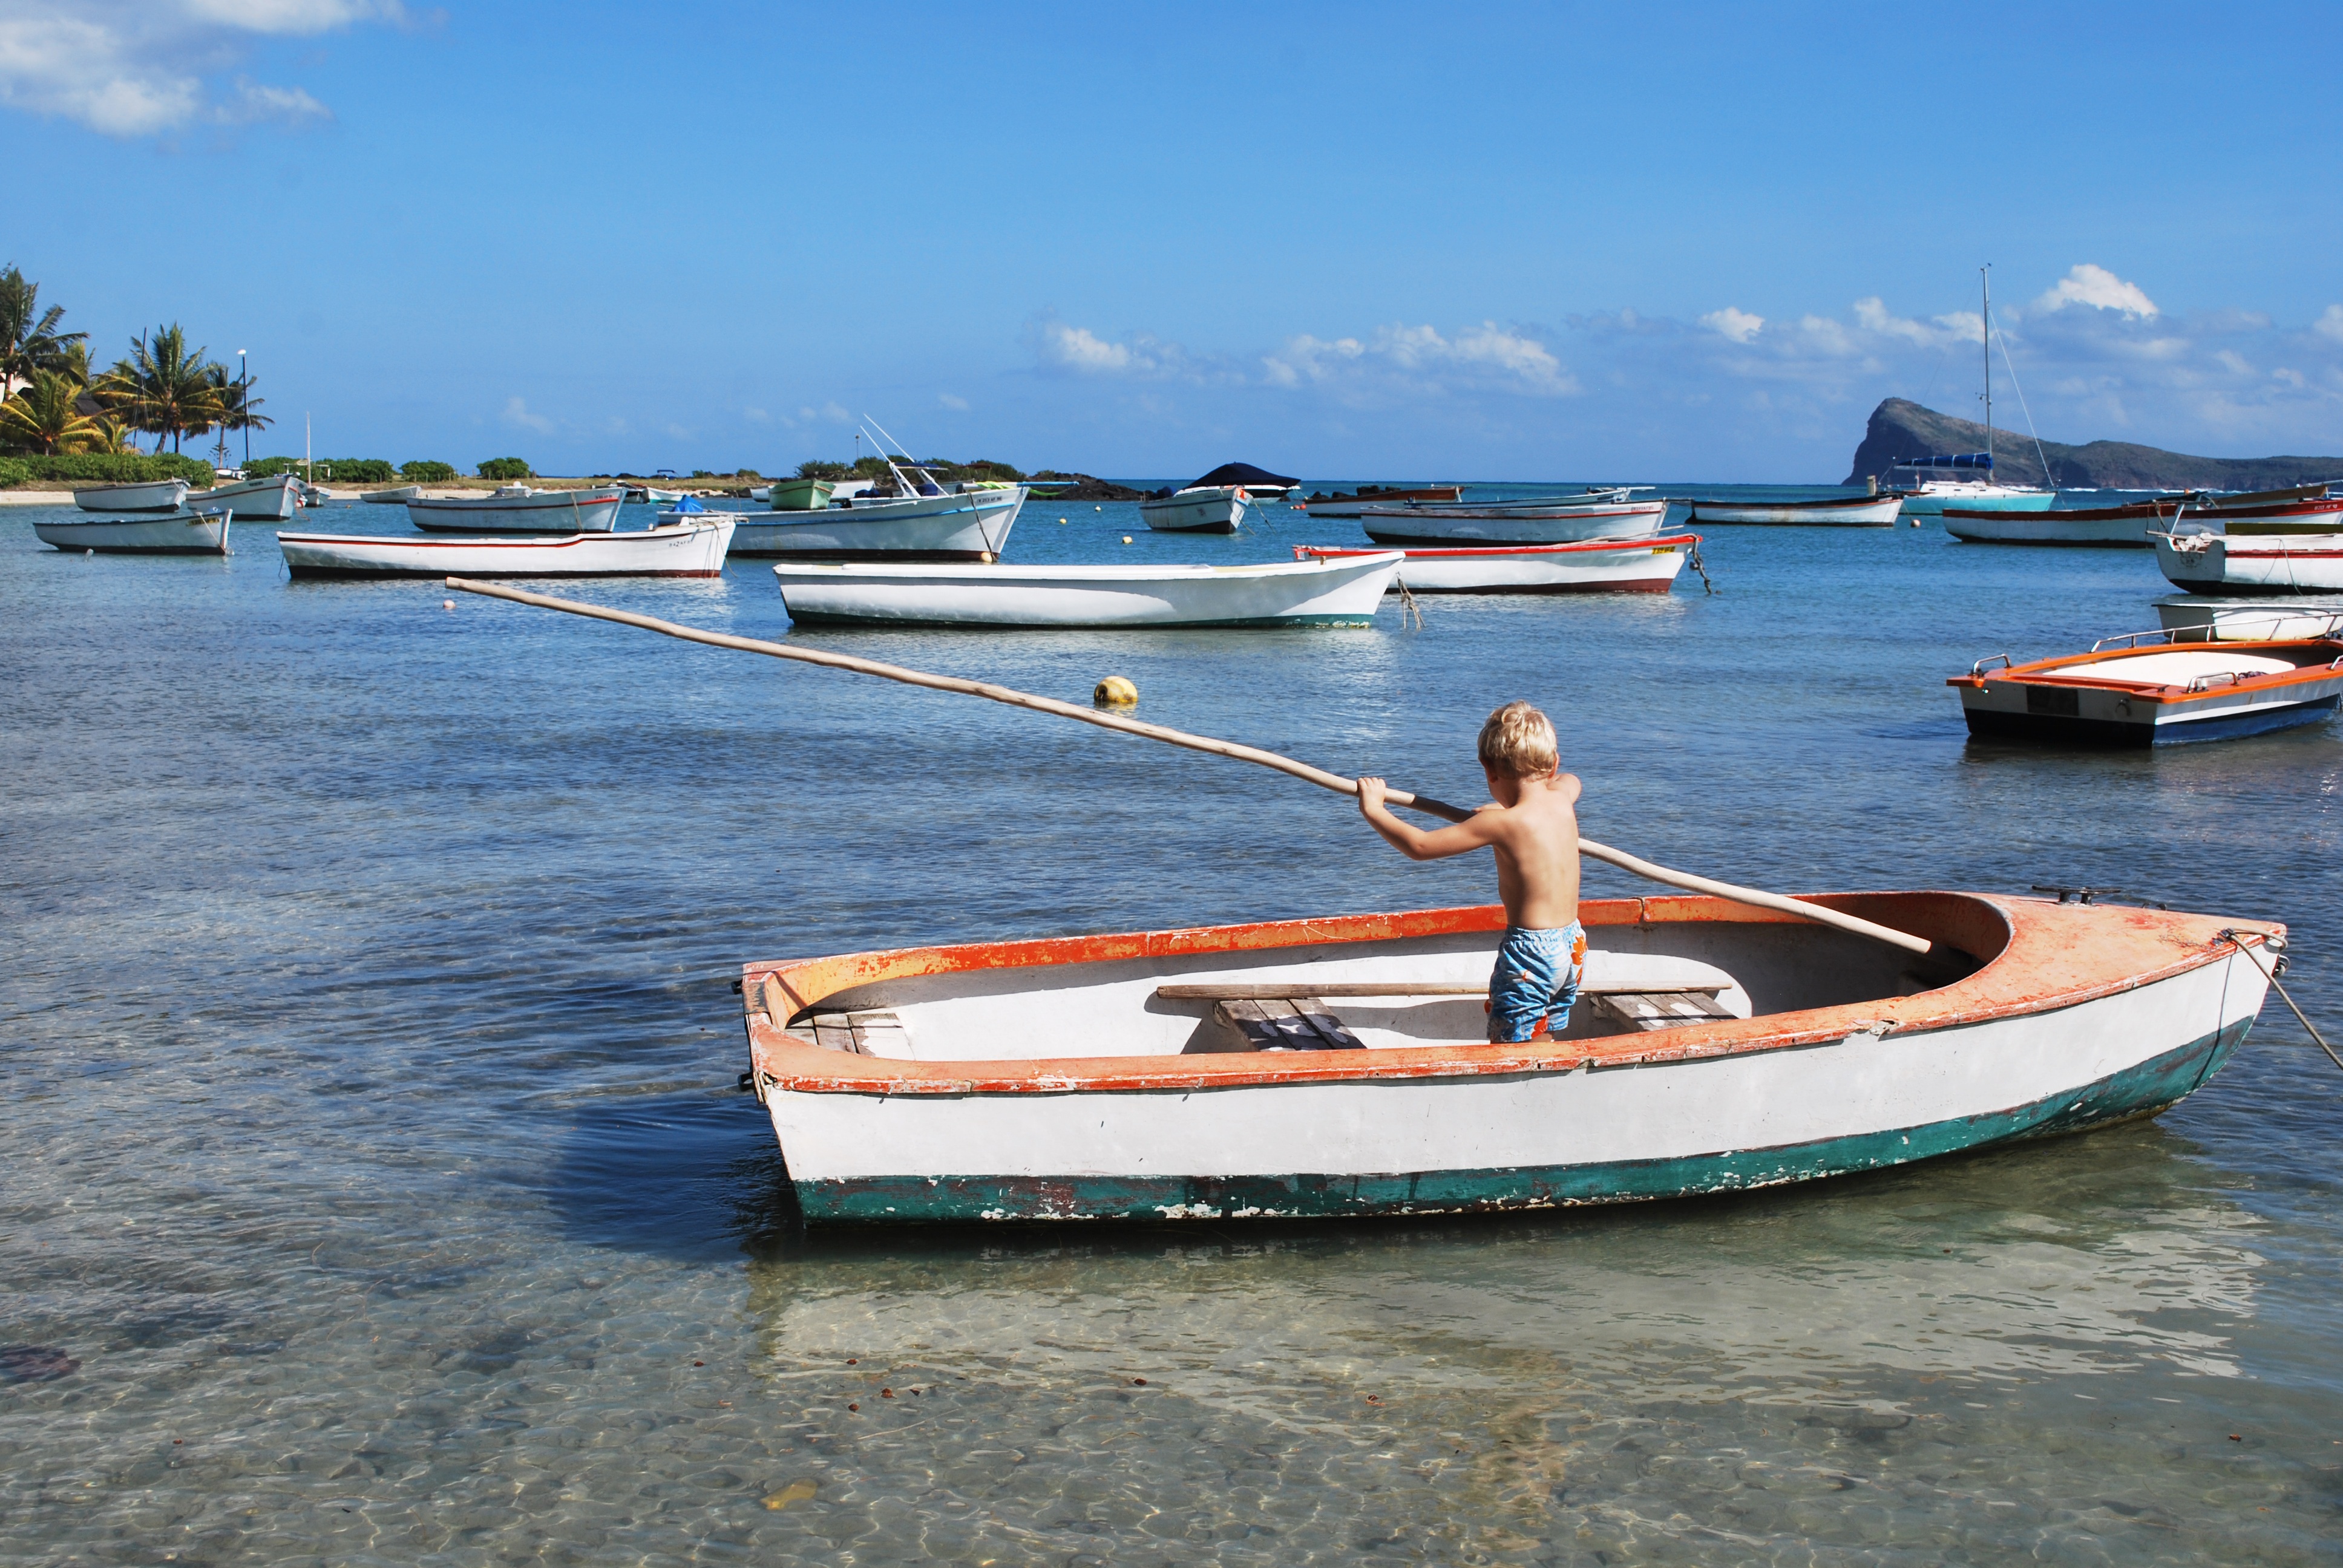
sea, coast, water, ocean, person, dock, white, boat, shore, boy, alone, summer, vacation, standing, young, paddle, vehicle, sailing, yacht, bay, child, marina, sailboat, childhood, motorboat, boating, watercraft, dinghy, watercraft rowing